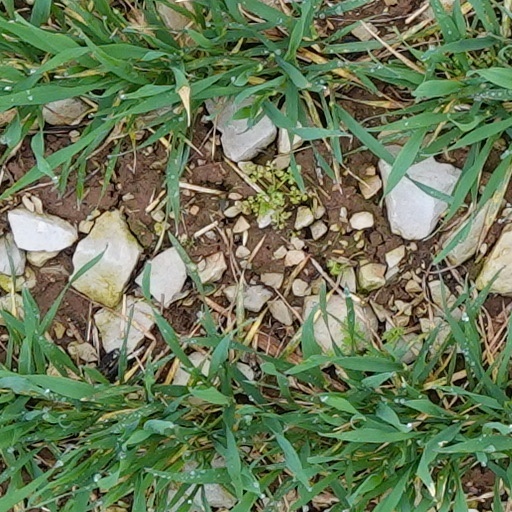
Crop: wheat